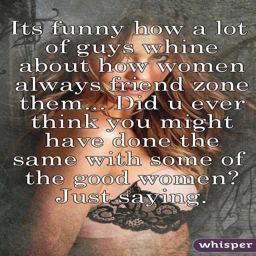
its funny how a lot of guys whine about how women always friend zone them ... did u ever think you might have done the same with some of the good women ? just saying .